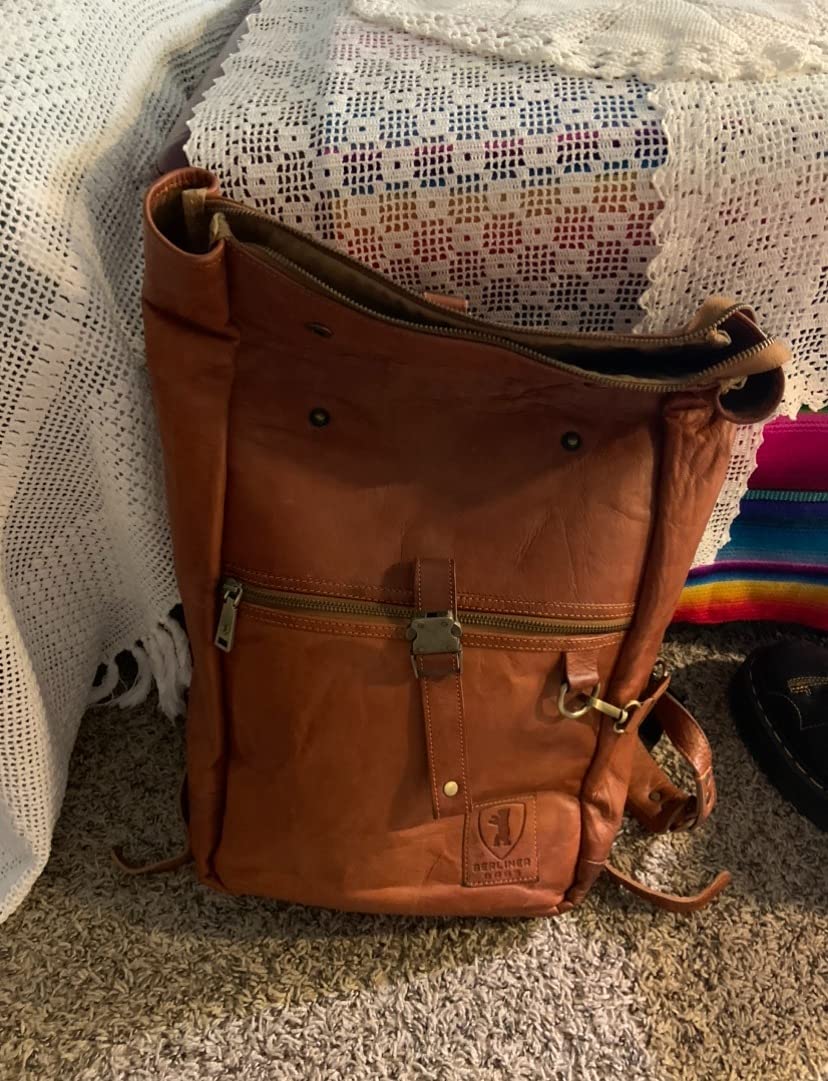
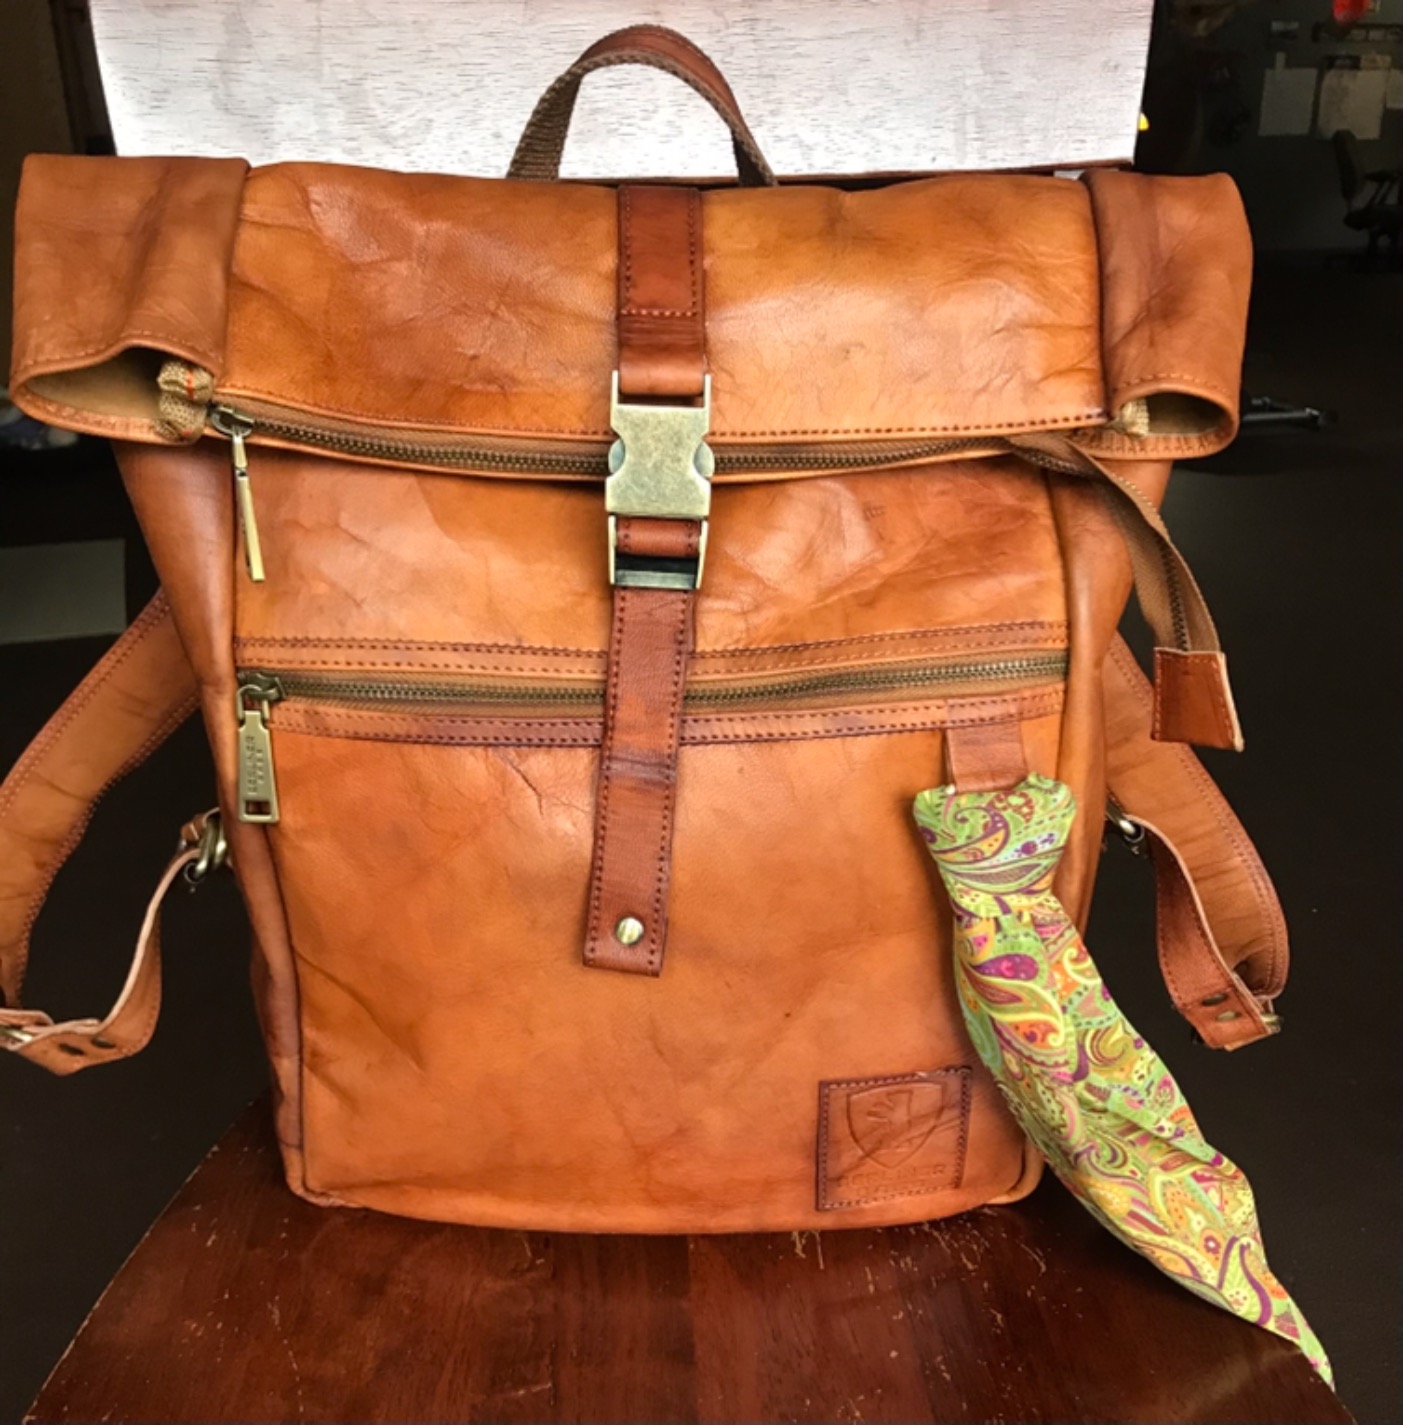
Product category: bag
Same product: yes